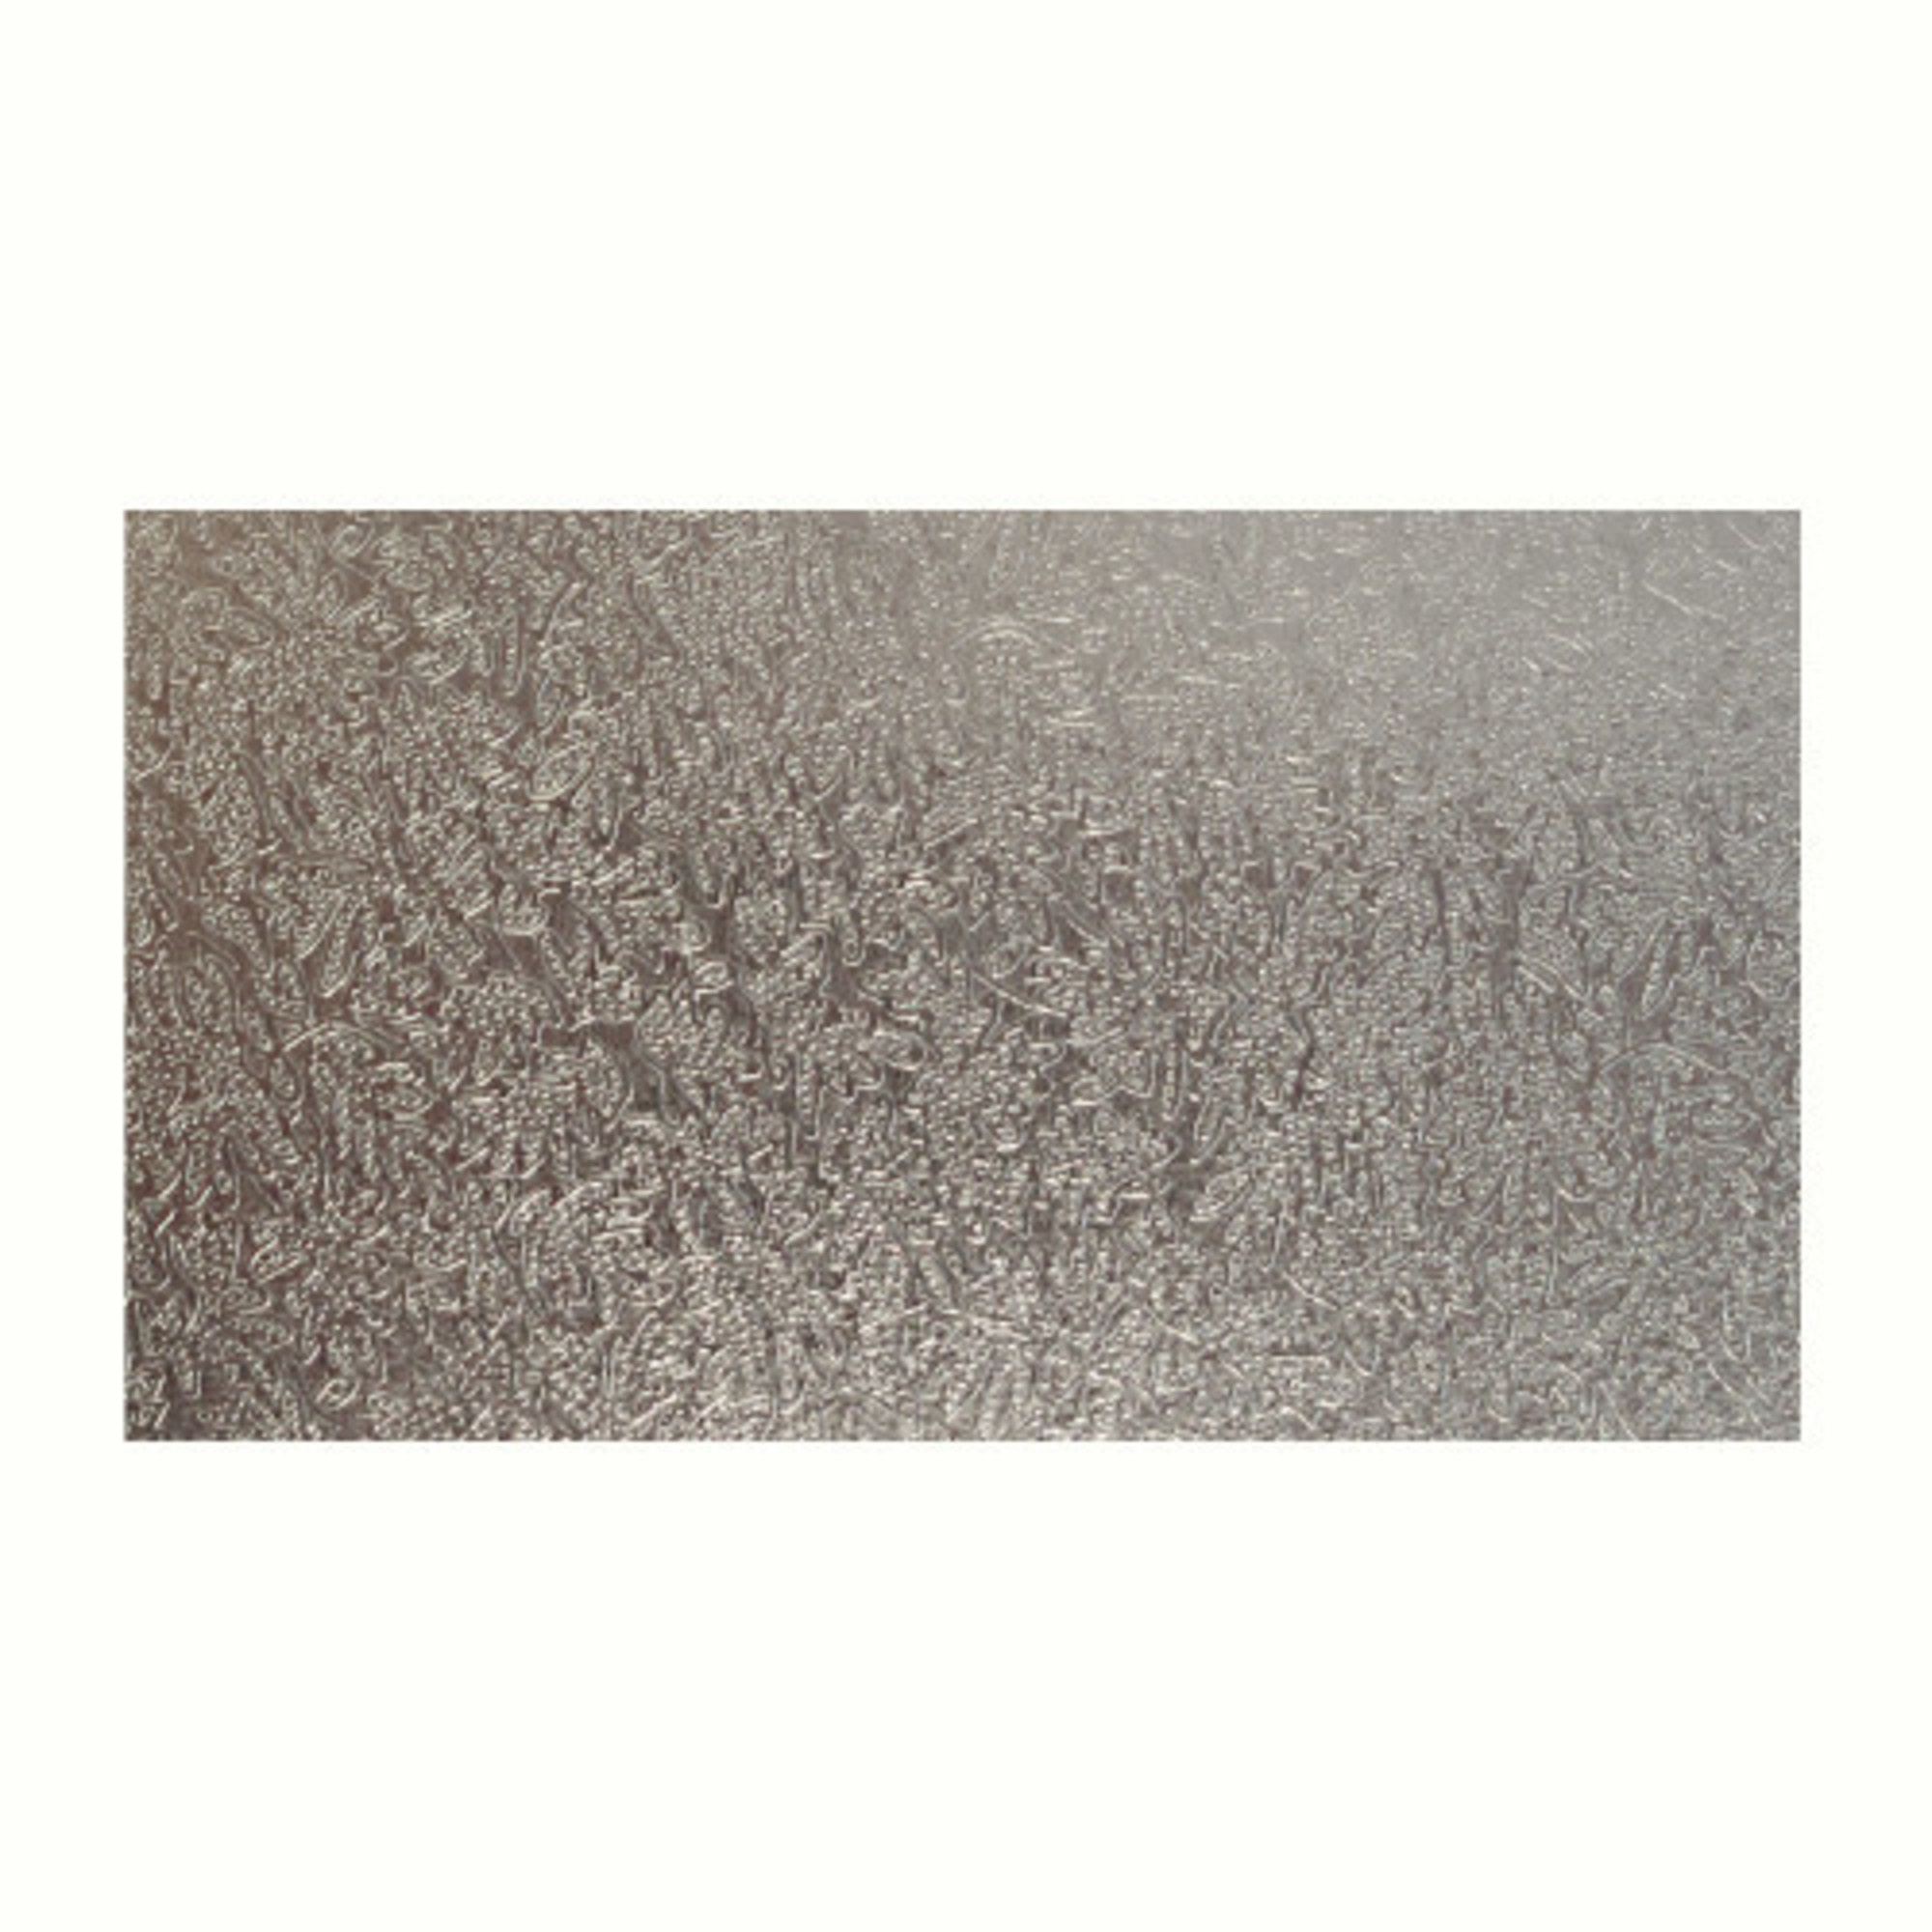
Rectangle MDF Board, 22" x 16", Silver
Rounded edge, fully covered 5mm thick.
Brand: starline distributors
Category: Hardware > Building Materials > Lumber & Sheet Stock